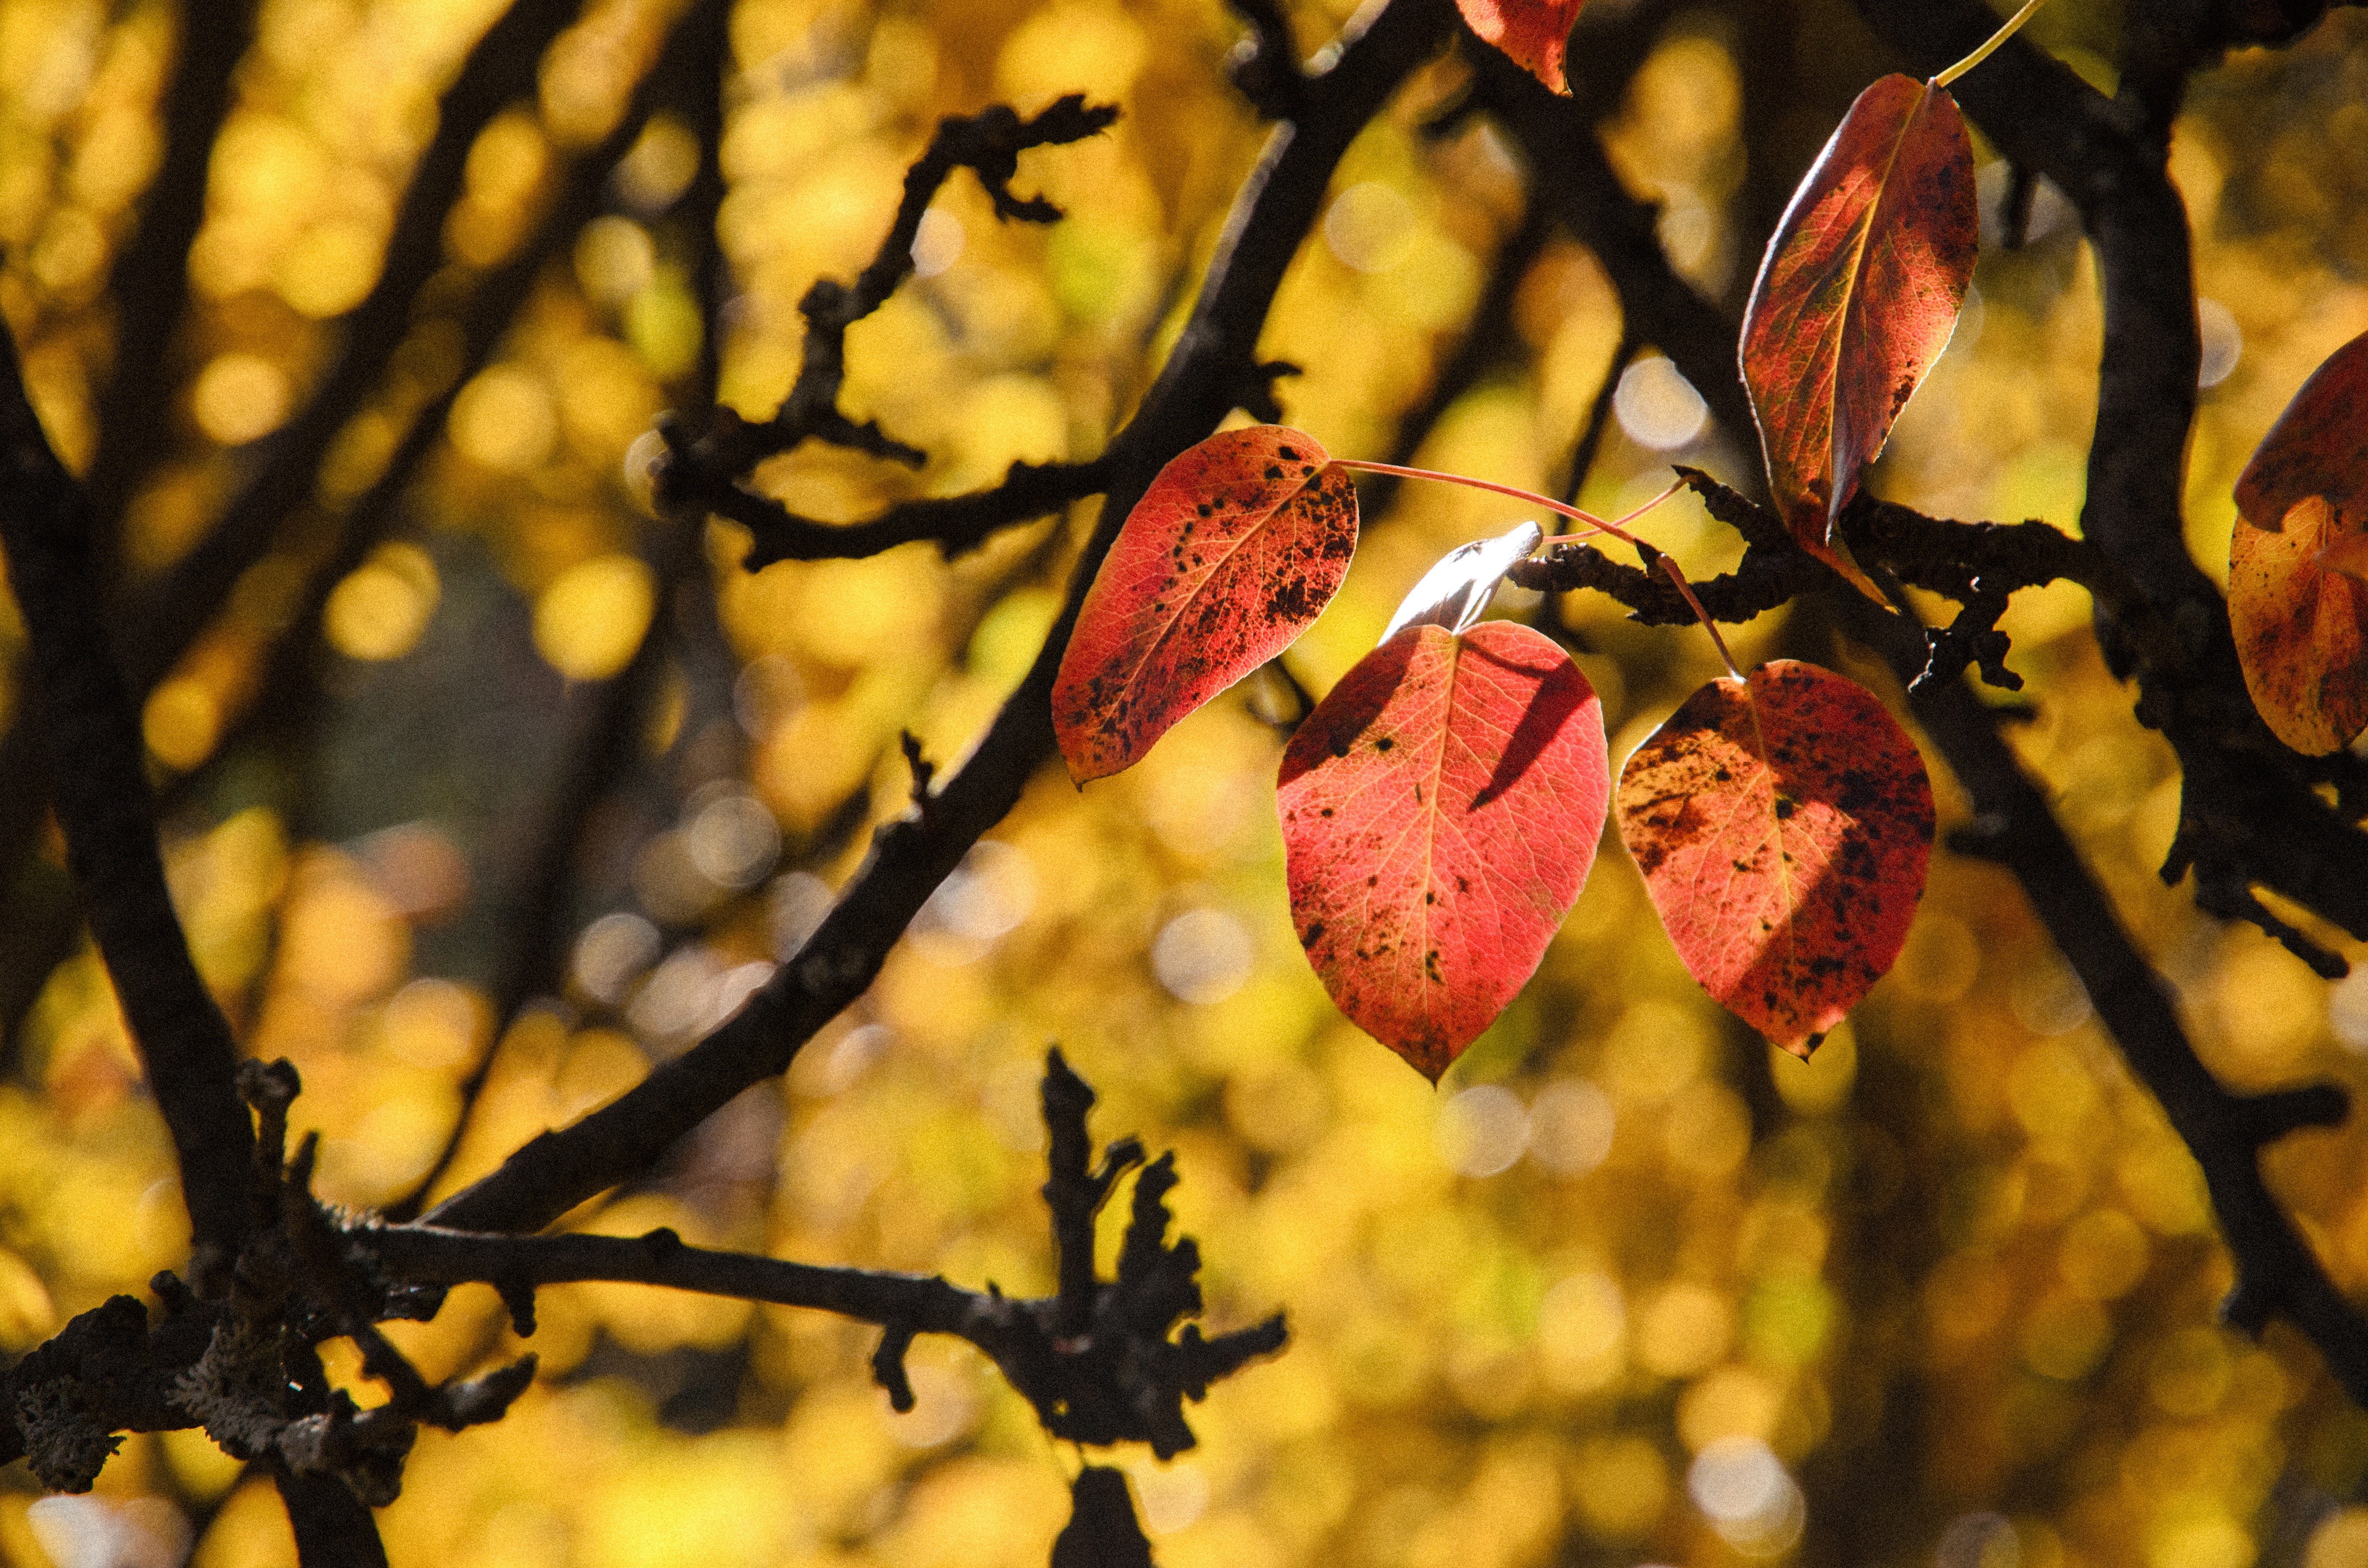
tree, nature, branch, blossom, plant, sunlight, leaf, fall, flower, spring, autumn, botany, yellow, flora, season, close up, macro photography, woody plant